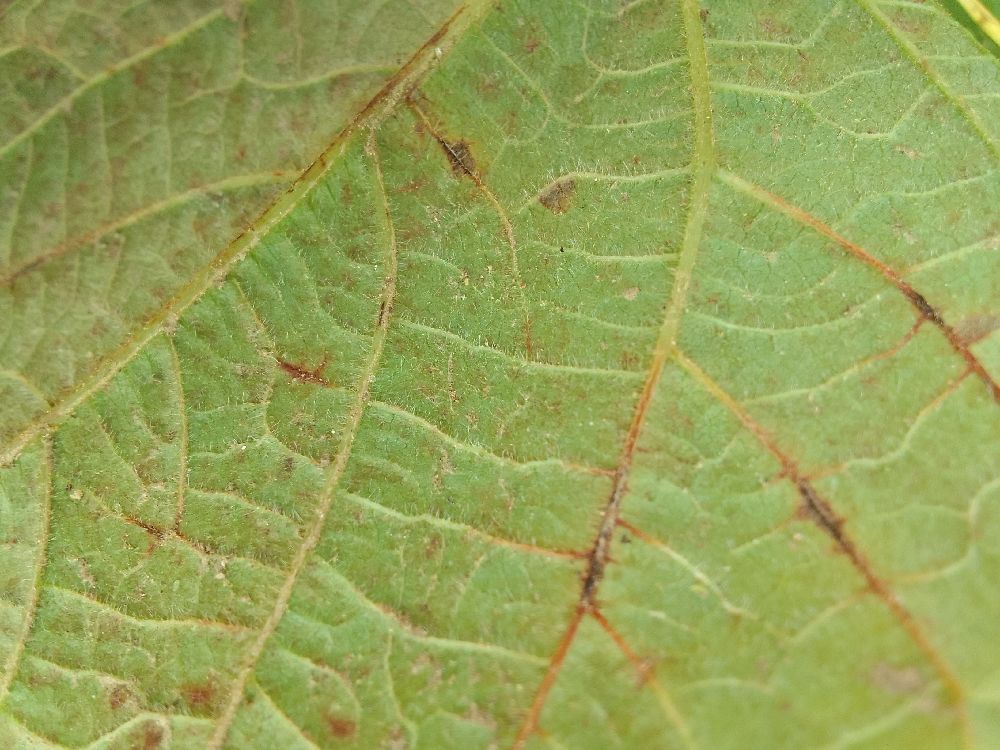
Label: anthracnose